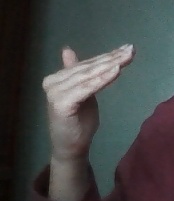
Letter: khaa